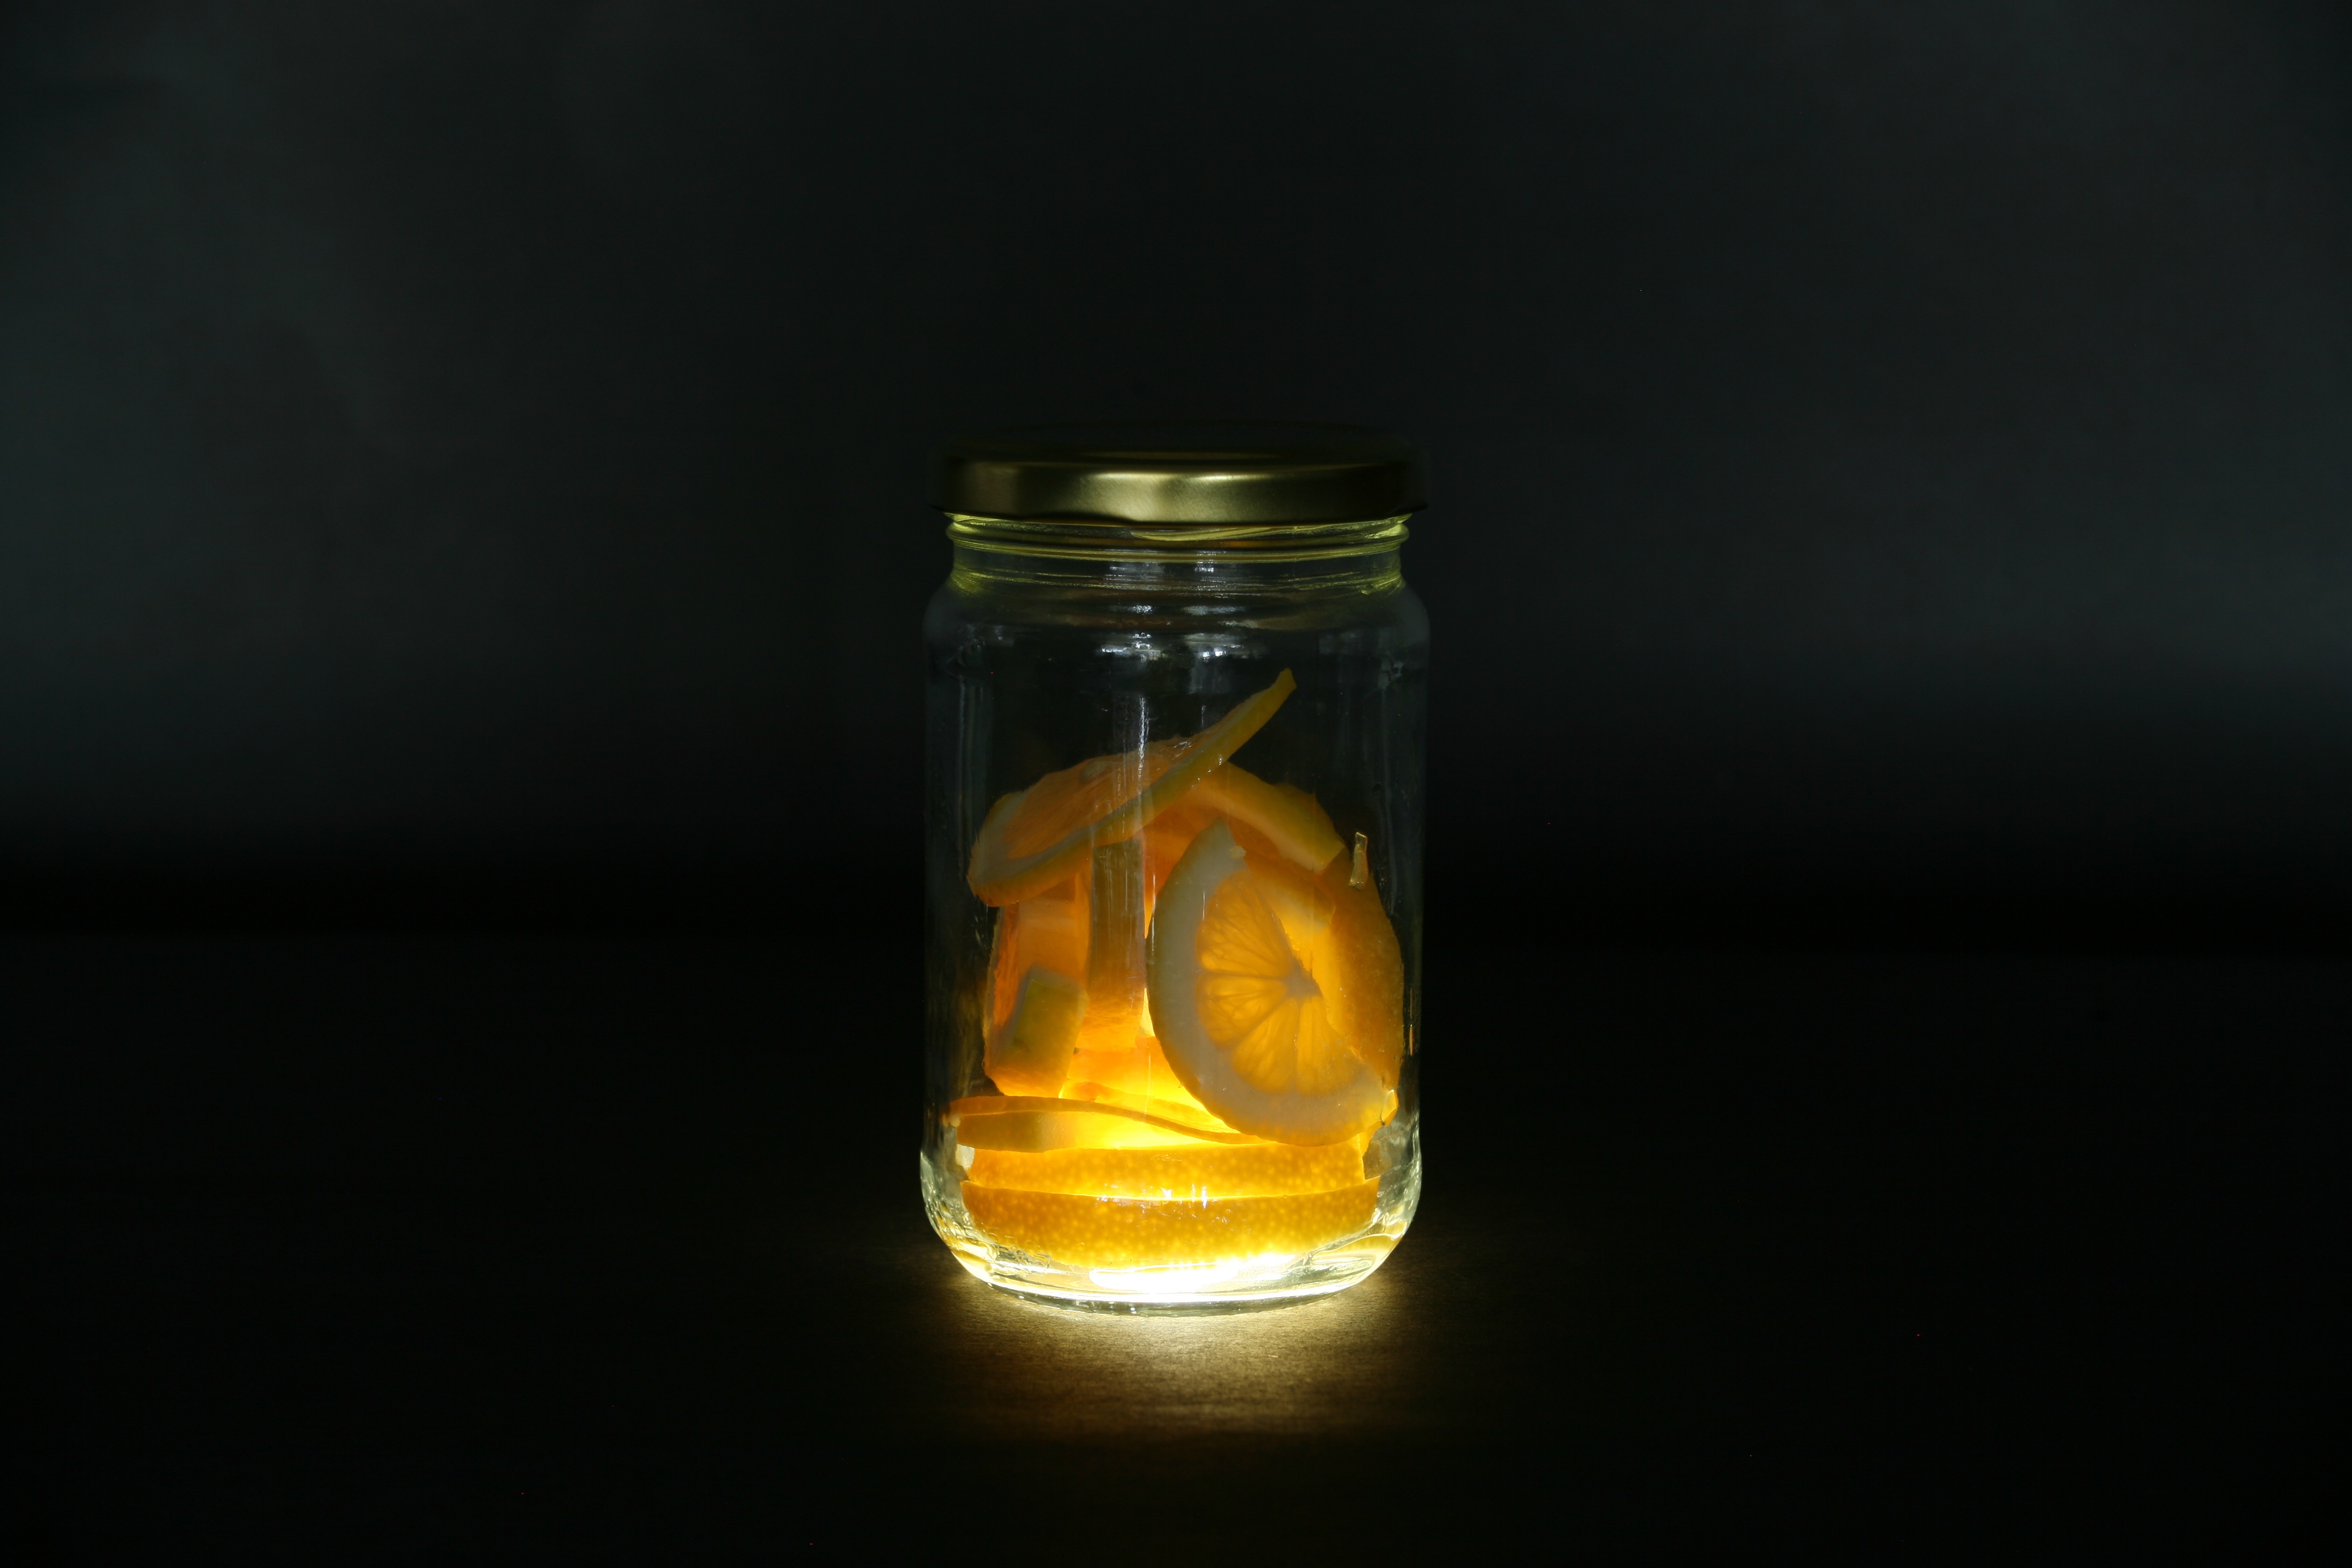
glass, produce, bottle, yellow, lighting, glass bottle, mason jar, drinkware